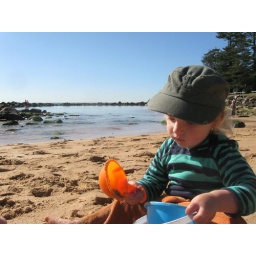
winter beach play (before a naked swim in the rock pool)